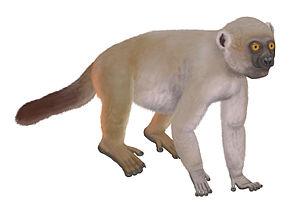
Les Archaeolemuridae sont une famille éteinte de primates lemuriformes, originaires de Madagascar.
Hadropithecus est un genre éteint de Lemuriformes de Madagascar de la famille des Archaeolemuridae et dont l'unique espèce est Hadropithecus stenognathus. Les premiers ossements ont été découverts en 1899.